Piffero

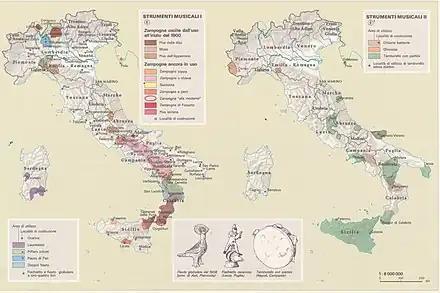
Map folk musical instruments in Italy

Piffero is sometimes used as the name of an organ stop which emulates the sound of members of the shawm family; while "Piffaro" (or: "Fiffaro") is the name of an organ stop, also known as "Voce Umana", whose sound resembles a vibrato transverse flute.